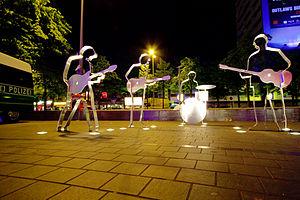
The Beatles [ðə ˈbiːtəlz] est un groupe de pop et de rock'n'roll, originaire de Liverpool, en Angleterre. Le noyau du groupe se forme avec les Quarrymen fondés par John Lennon en 1957, il adopte son nouveau nom en 1960 et, à partir de 1962, prend sa configuration définitive, composé de John Lennon, Paul McCartney, George Harrison et, le dernier à se joindre, Ringo Starr. Il est considéré comme le groupe le plus populaire et influent de l'histoire du rock. En dix ans d'existence et seulement sept ans d'enregistrement, les Beatles ont enregistré douze albums originaux et composé près de 200 chansons majoritairement écrites par le tandem Lennon/McCartney, dont le succès dans l'histoire de l'industrie discographique reste inégalé.